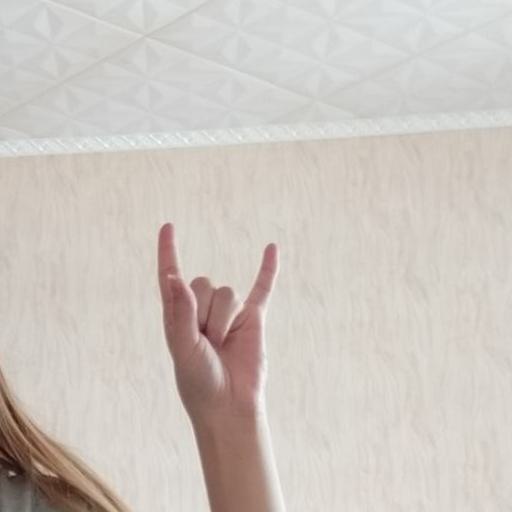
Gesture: rock